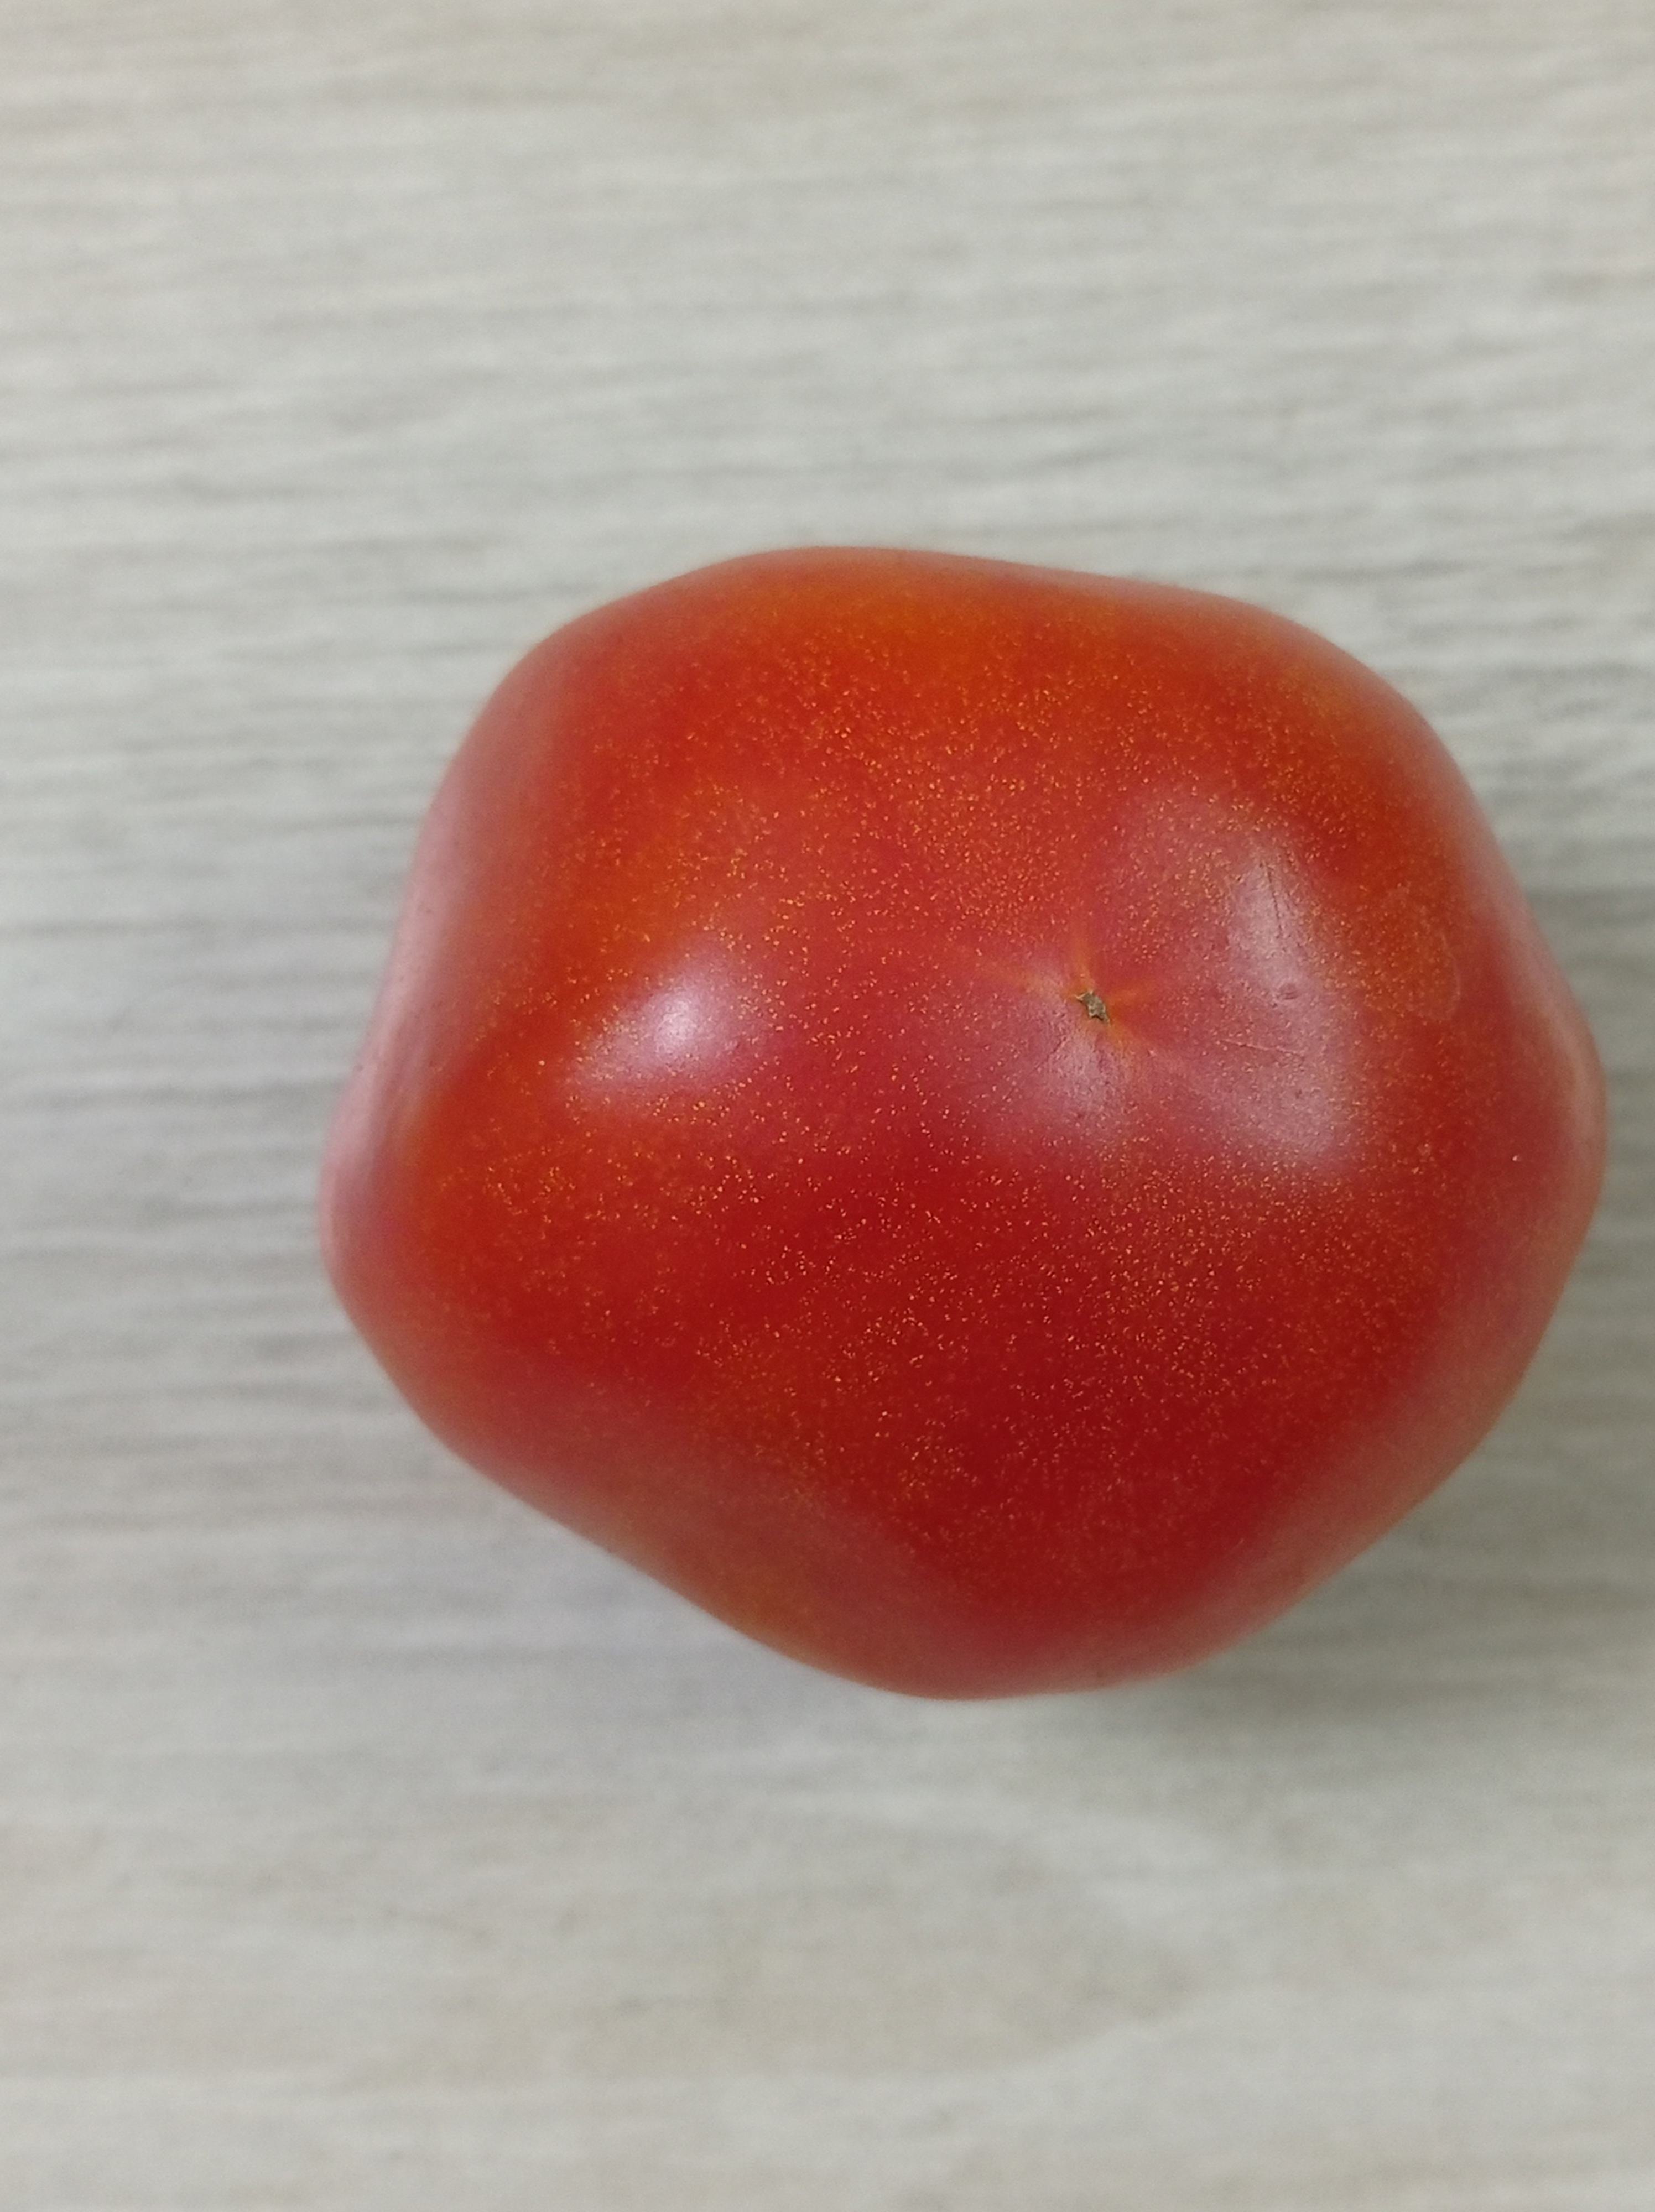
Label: Fresh